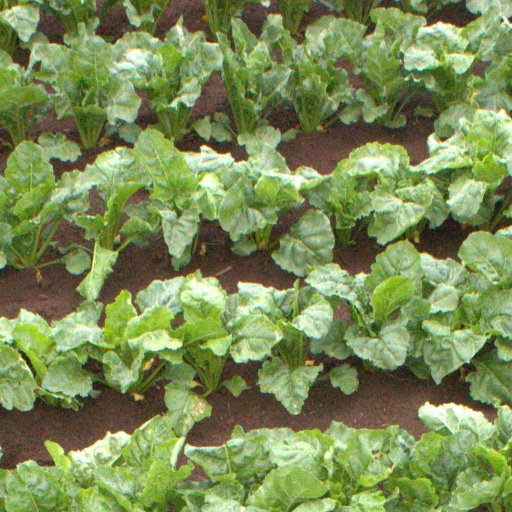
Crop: sugar beet